Mudumalai National Park

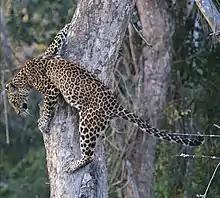
Leopard in Masinagudi

Mudumalai National Park harbours tropical and subtropical moist broadleaf forests. The floral diversity comprises 498 plant species including 154 tree, 77 shrub, 214 herb and 53 vine species.